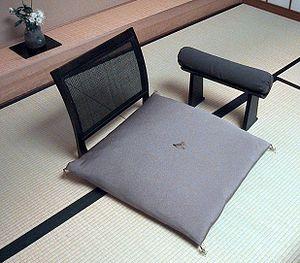
Un zaisu est une chaise japonaise avec un dossier normal mais sans pieds.
Un zabuton est un coussin japonais pour s'asseoir. La traduction littérale est « futon-siège ».